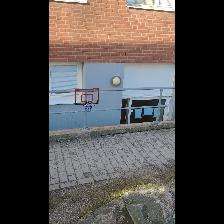
Label: NonHuman